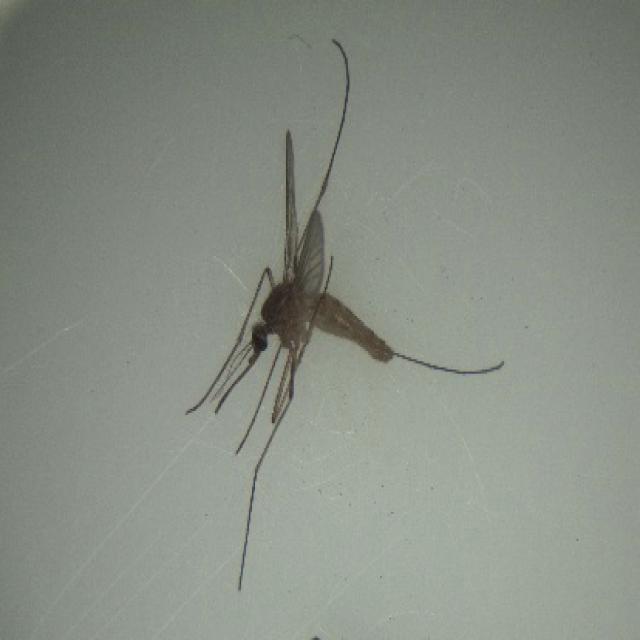
Species: culex_pipiens